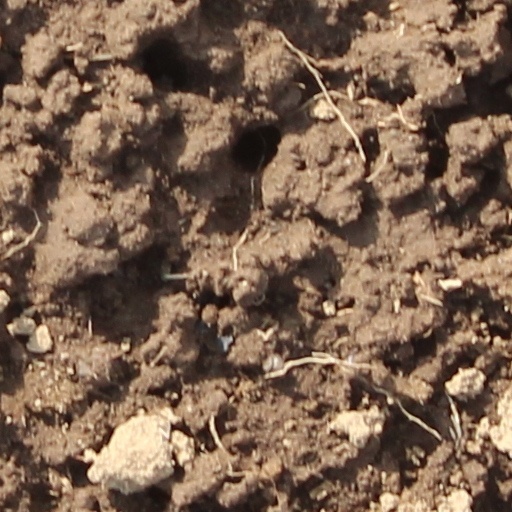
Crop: wheat